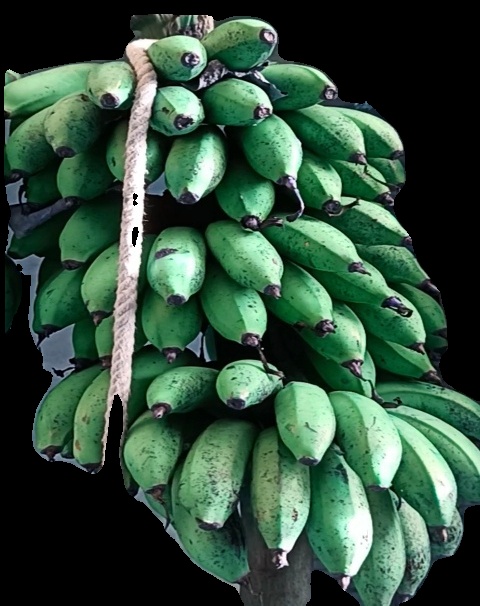
Variety: rasbale
Grade: grade2